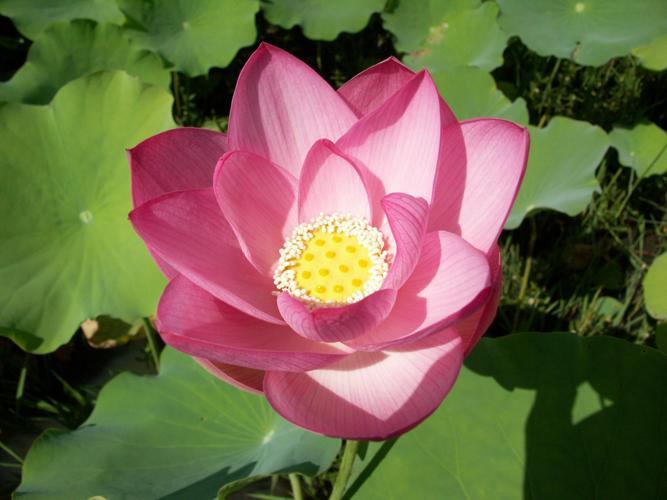
Label: lotus